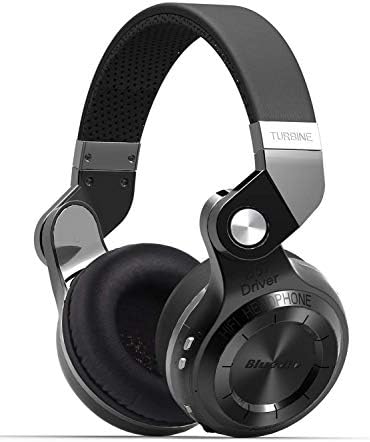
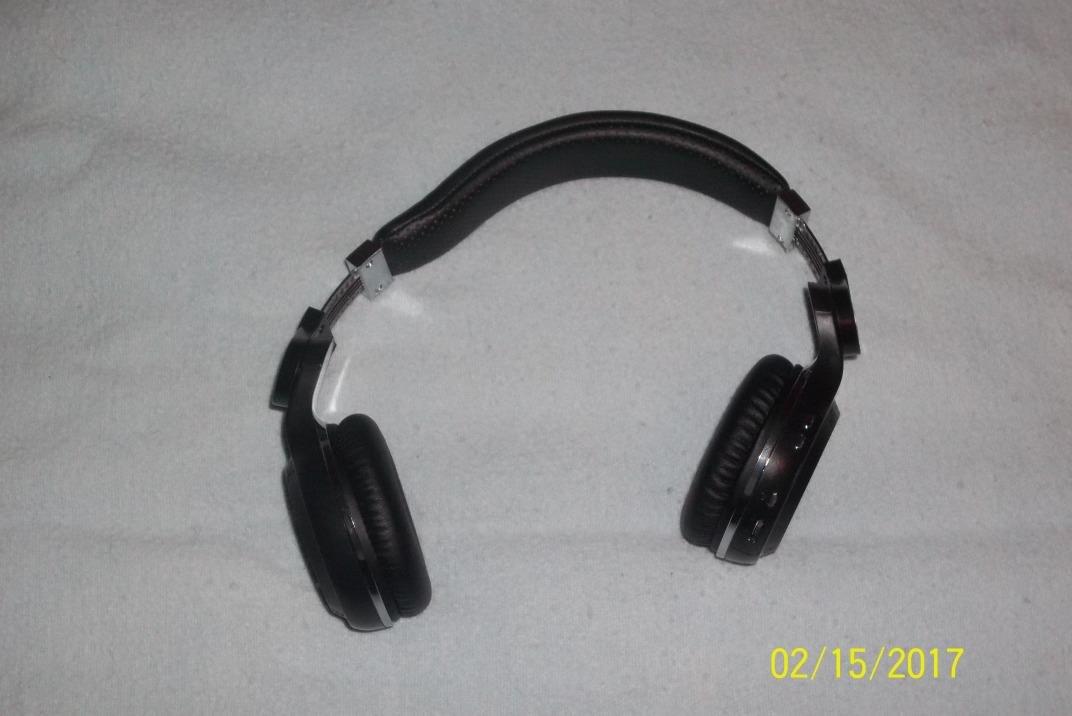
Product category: headphones
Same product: yes